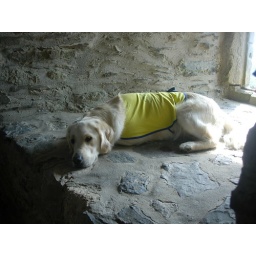
Alix is a female golden retriever and a service dog in training. Picture taken by her foster family.